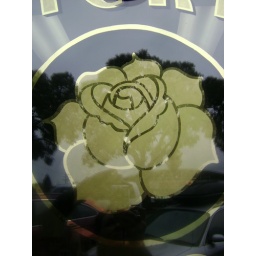
two tone reverse gilded rose in black art deco panel.